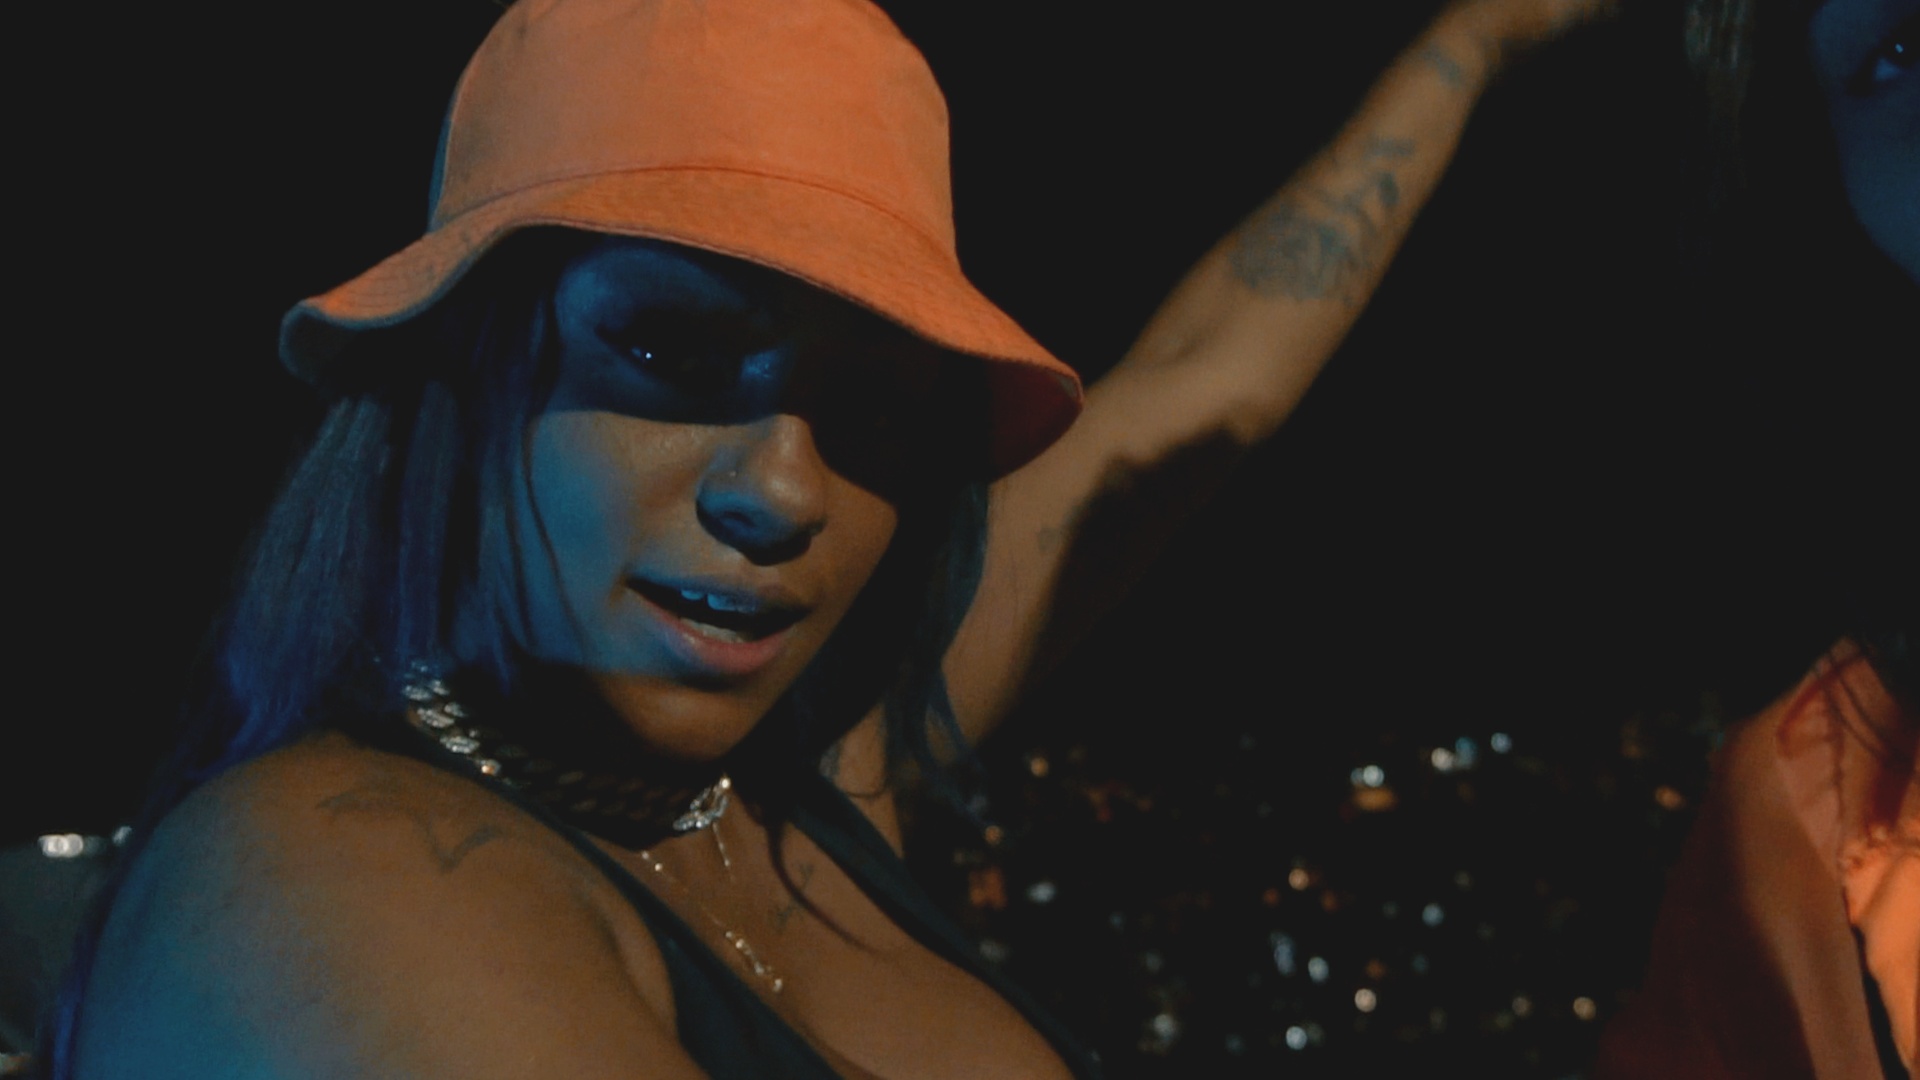
art, lip, flash photography, eyewear, eyelash, entertainment, black hair, performing arts, cap, jewellery, electric blue, event, hat, darkness, fun, necklace, midnight, music artist, fashion accessory, baseball cap, chest, earrings, performance, performance art, night, sun hat, singer, public event, audio equipment, flesh